Anointing of the Sick in the Catholic Church

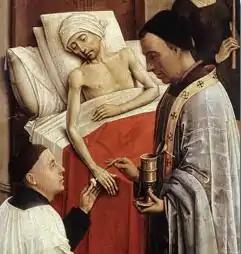
"Extreme Unction", part of "The Seven Sacraments" (1445–1450) by Rogier van der Weyden.

In the Catholic Church, the anointing of the sick, also known as Extreme Unction, is a Catholic sacrament that is administered to a Catholic "who, having reached the age of reason, begins to be in danger due to sickness or old age", except in the case of those who "persevere obstinately in manifest grave sin". Proximate danger of death, the occasion for the administration of Viaticum, is not required, but only the onset of a medical condition of serious illness or injury or simply old age: "It is not a sacrament for those only who are at the point of death. Hence, as soon as anyone of the faithful begins to be in danger of death from sickness or old age, the fitting time for him to receive this sacrament has certainly already arrived."